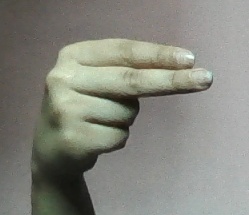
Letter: ain